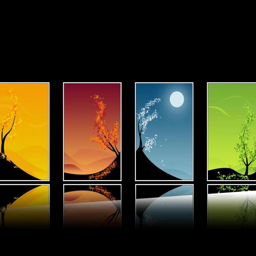
theme for operating system software